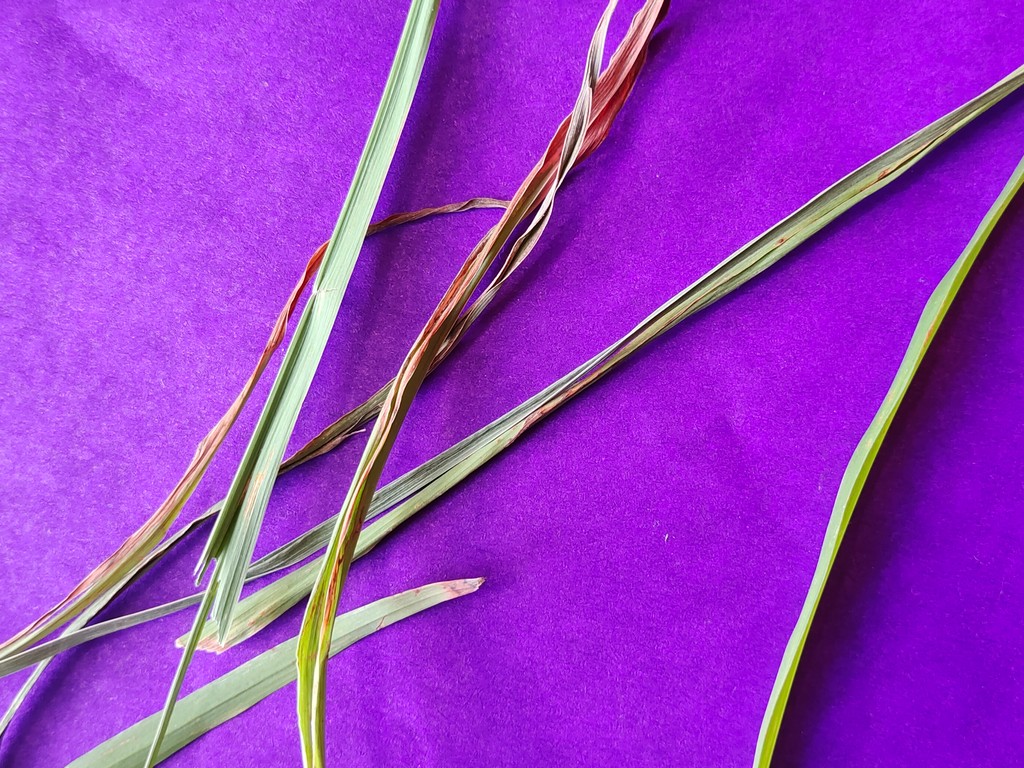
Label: Unhealthy